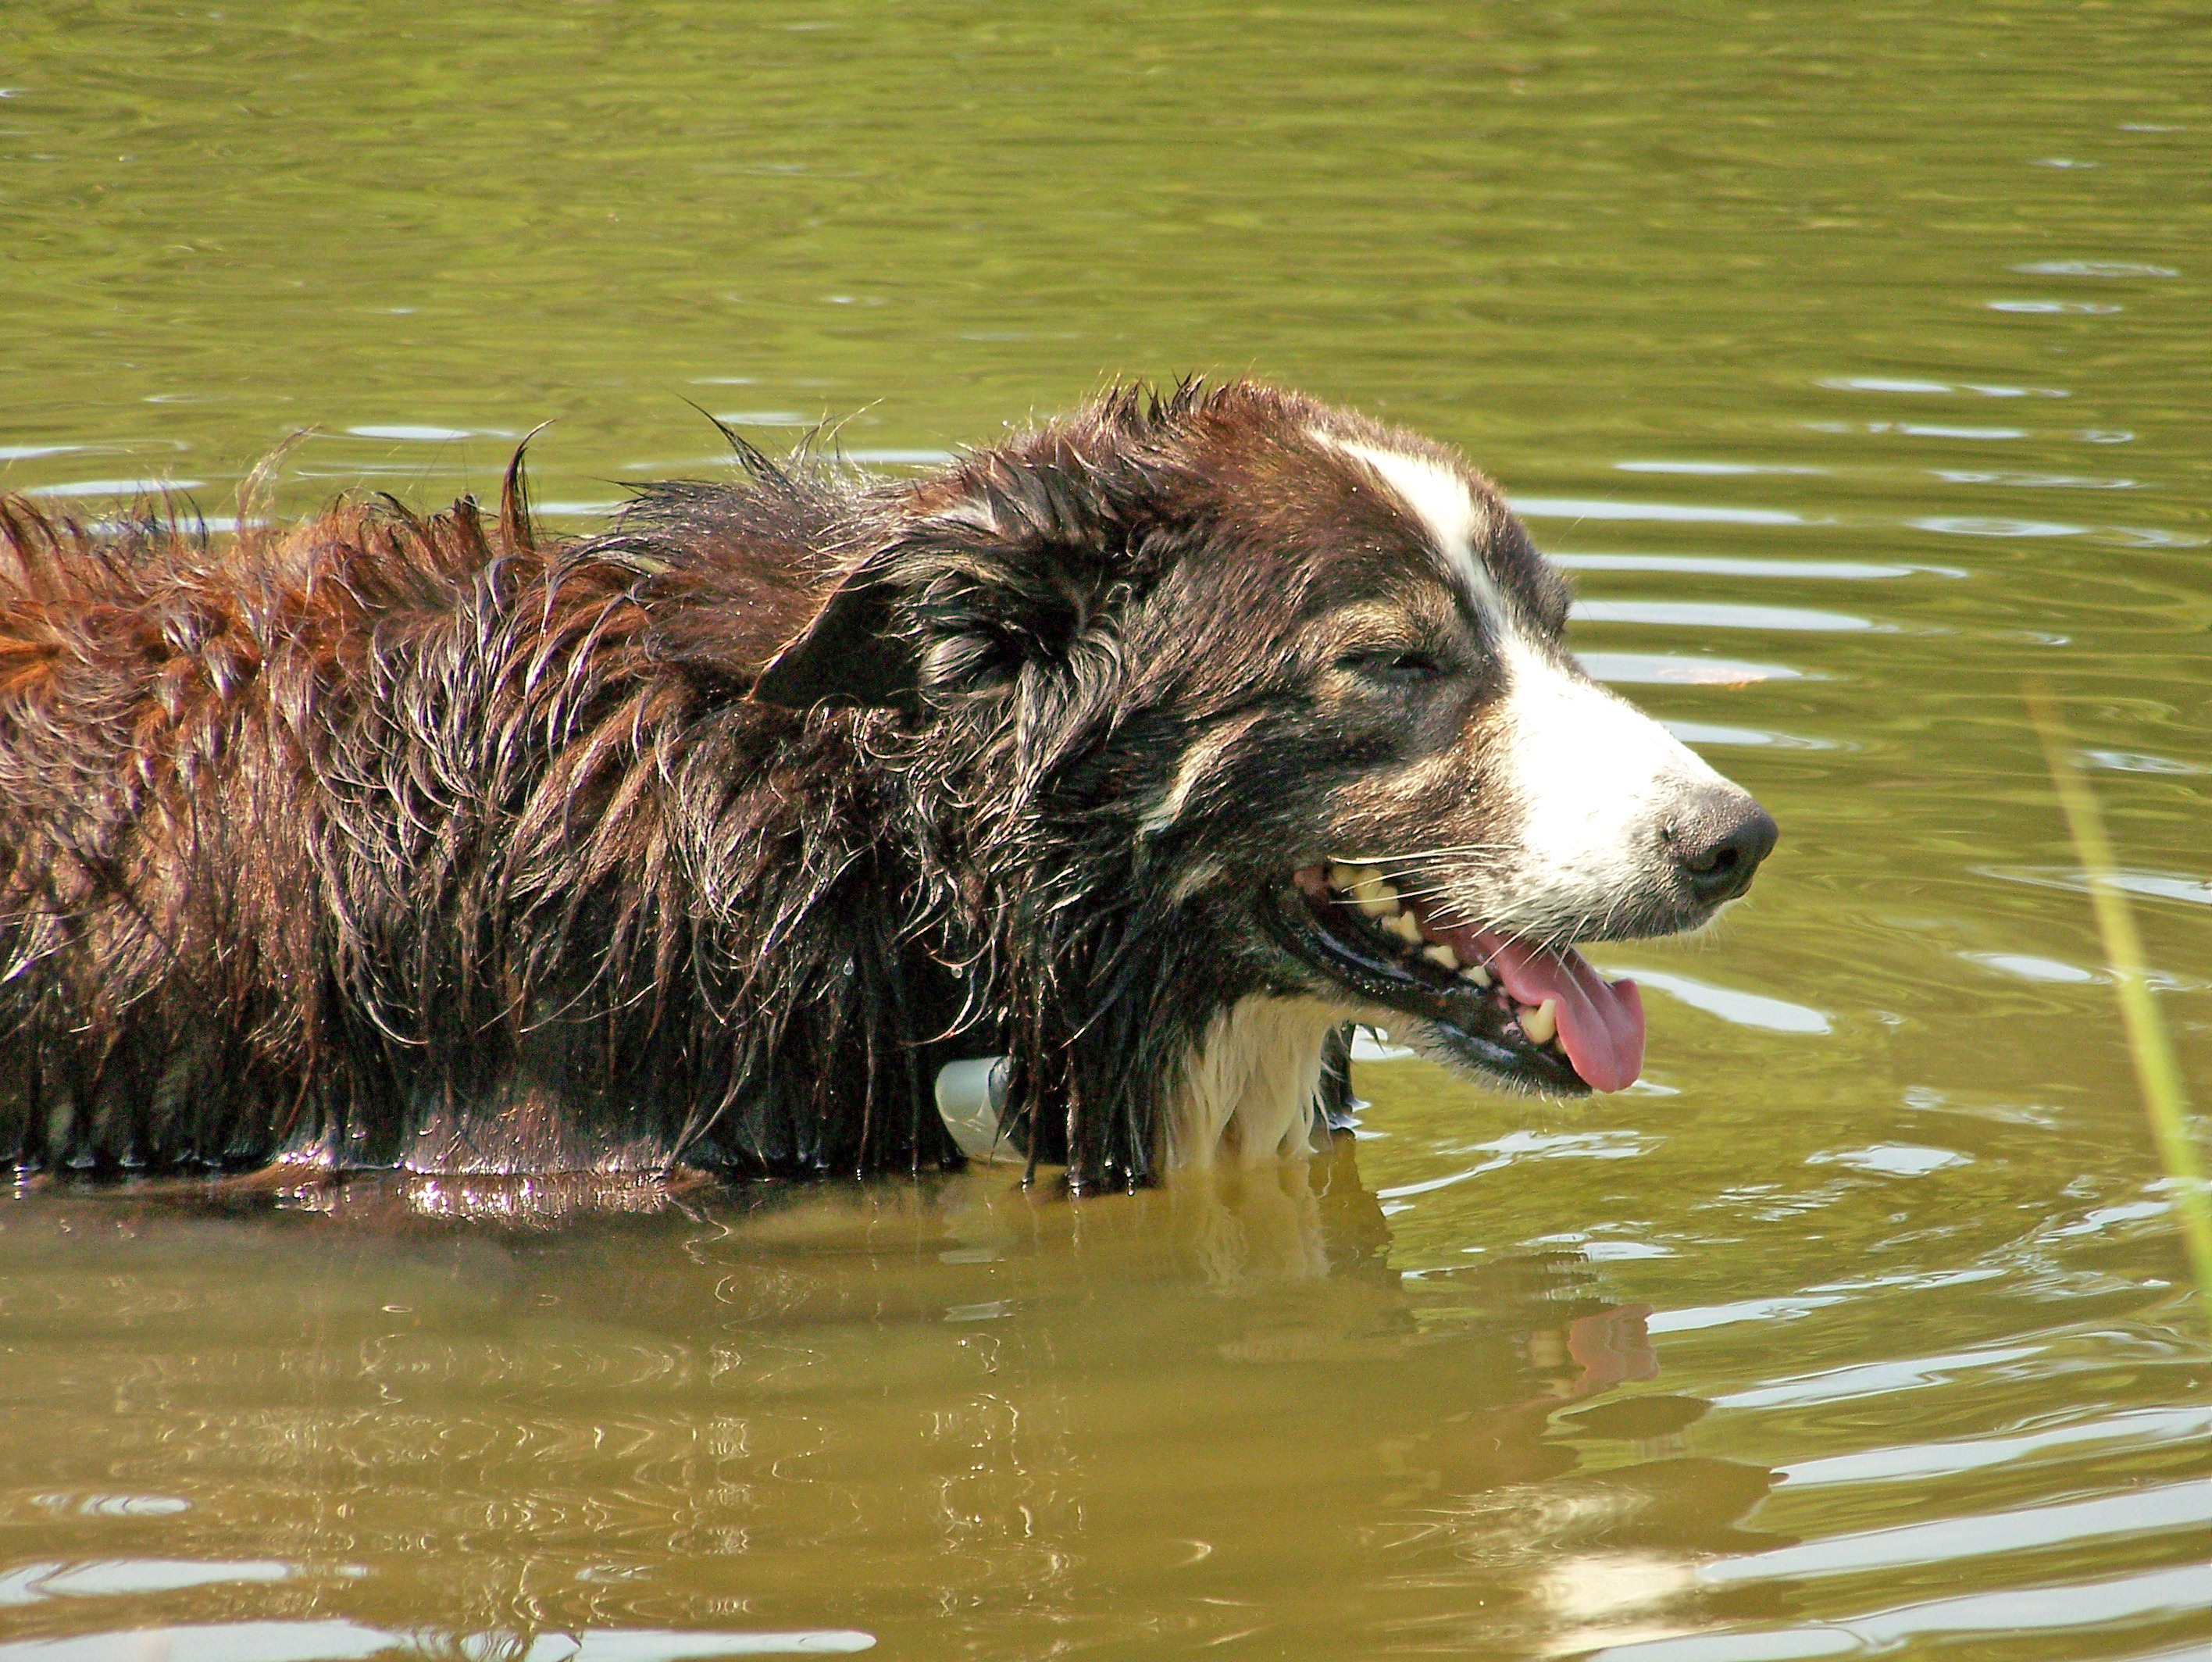
water, lake, dog, animal, canine, summer, pond, wildlife, pet, mammal, hot, vertebrate, bathing, dog like mammal